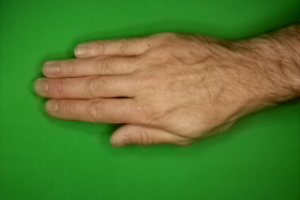
Label: paper